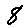
Label: 8